Musin-Pushkin House (Saint Petersburg)

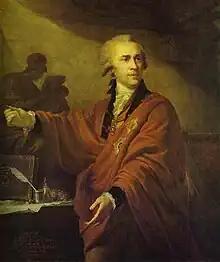
J. B. Lampi. Portrait of Aleksei I. Musin-Pushkin. 1790s

The view of the mansion with the garden was shown for the first time on Saint-Hilaire's plan: "a wooden house on a stone foundation with two risalits ("risalit" is a projection of a house) at the garden side is depicted in the back of the plot. On the right-hand part of the plot one can see that a one-storeyed stone annex facing the Moyka embankment is joined with the main house with a passage. There is a garden with a summerhouse, pavilions and a pond." A heavily sticking out projection with a broken pediment can be seen in the centre of the main façade. There is a symmetric staircase with four flights of stairs and a balustrade in the centre of the back façade. The main yard is located in front of the house, a pompous beautiful railing separates the yard from the Moyka embankment. The scientist and memoirist Yakob Shtelin wrote in his Notes of Arts in Russia about the unique iron portico, which the owner of metal-industry factories Nikita Akinfievich had set at his house on the Moyka embankment between both driveways to the yard from the street.